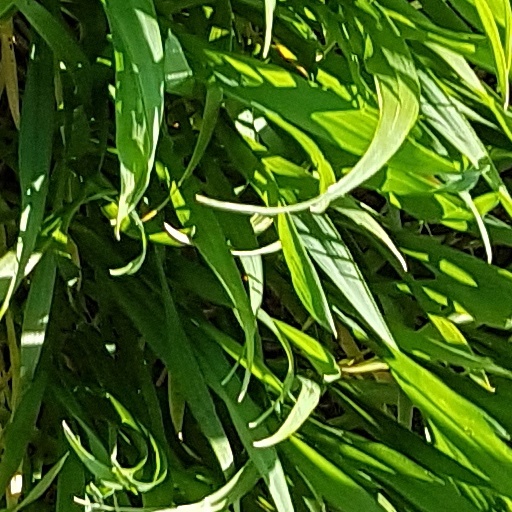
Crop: wheat